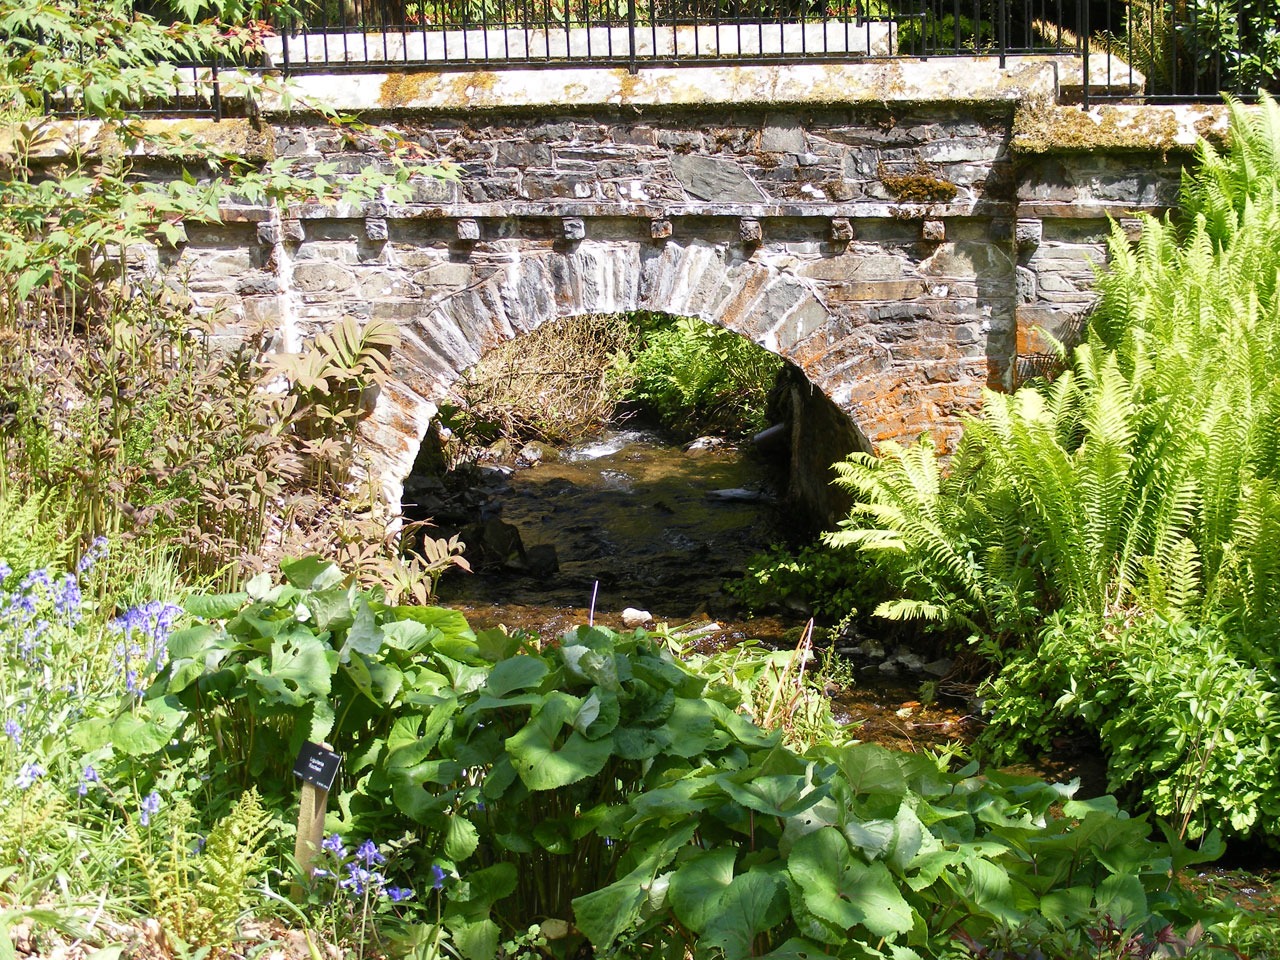
water, bridge, flower, stone, pond, stream, arch, backyard, botany, garden, waterway, vegetation, ferns, botanical garden, water feature, watercourse, railings, fish pond